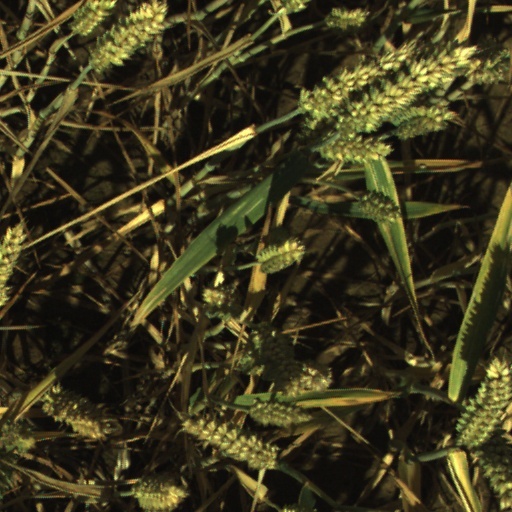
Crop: wheat